Knifeworld

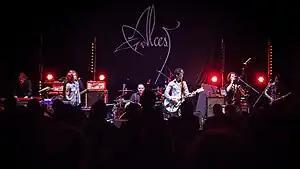
Knifeworld performing at Tramlines 2015

Knifeworld was a British-based psychedelic rock band led by Kavus Torabi. Originally a Torabi solo project, it became a full band in summer 2009. Knifeworld had connections with various English musical projects both inside and outside the rock world, having shared members with Cardiacs, Chrome Hoof, North Sea Radio Orchestra and Sidi Bou Said (London-based oud player Khyam Allami also served as the band's original drummer).